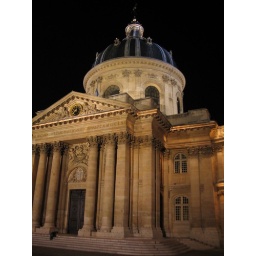
Another amazing Paris building at night. The title above the doors was Institute de France